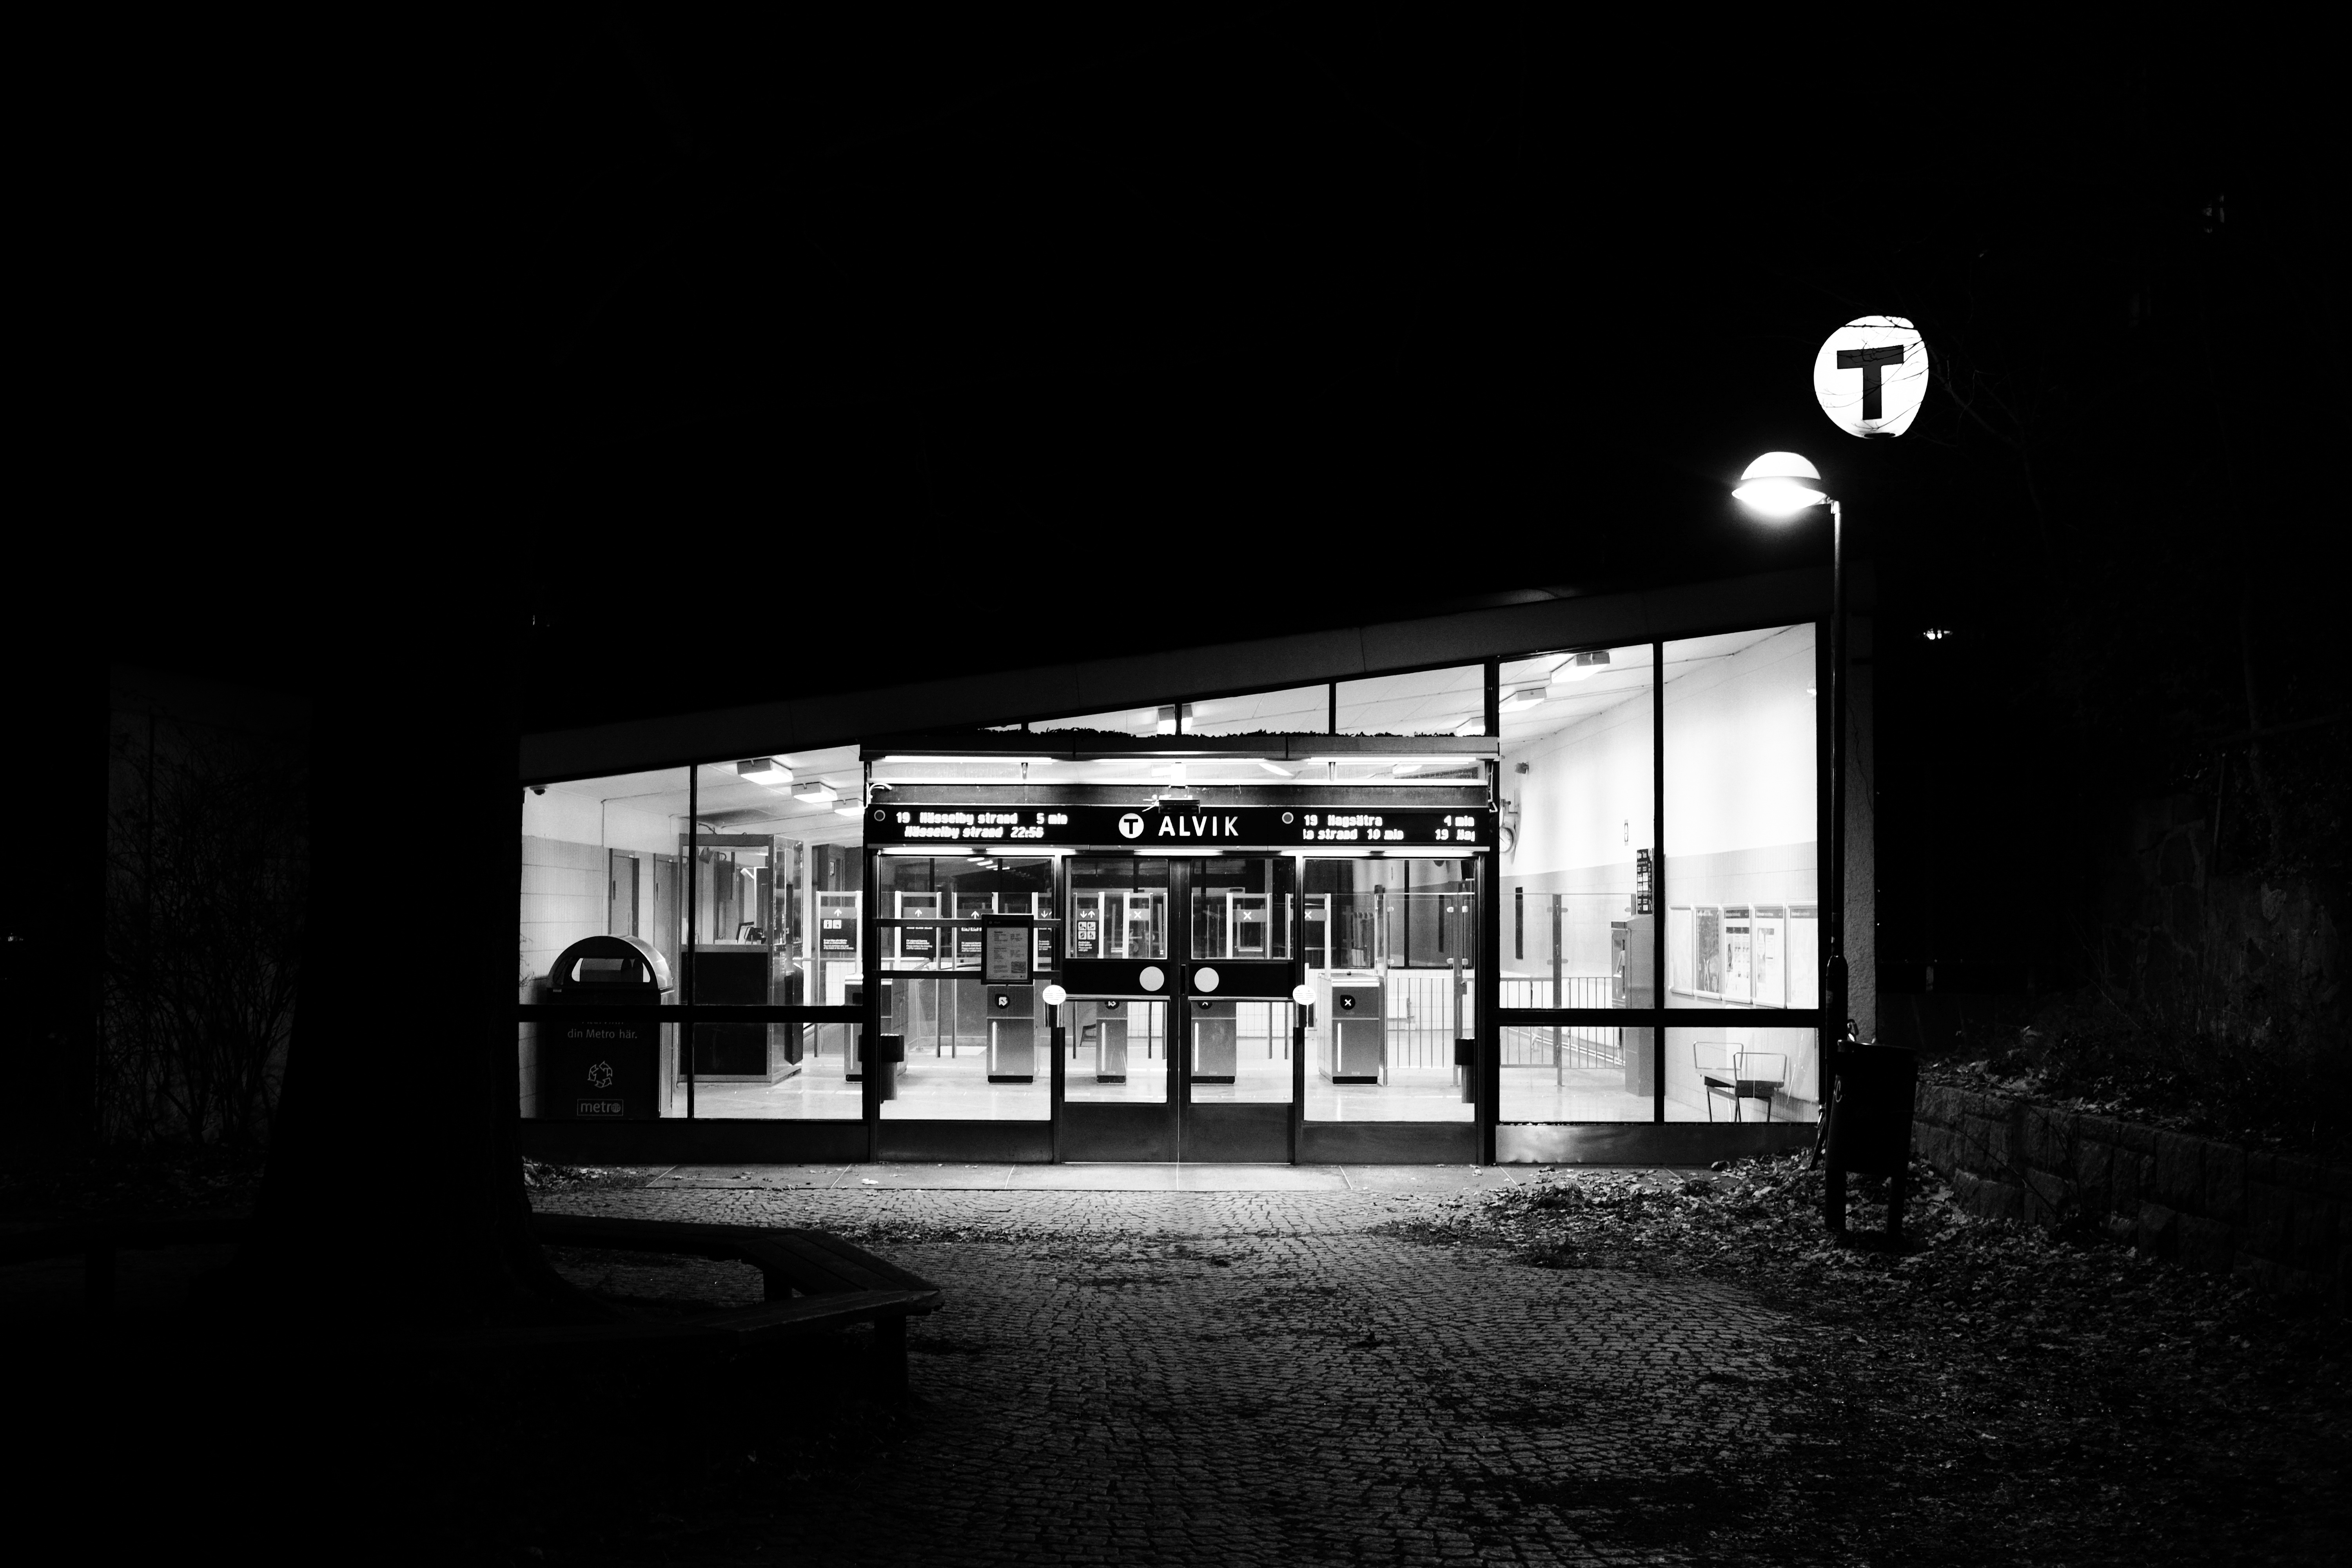
light, black and white, white, night, photography, darkness, black, monochrome, lighting, shape, monochrome photography, film noir